Johann Jakob von Tschudi

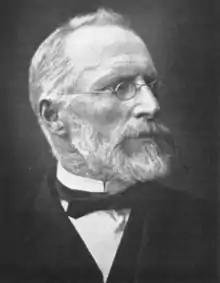
Johann Jakob von Tschudi

Johann Jakob von Tschudi (25 July 1818 – 8 October 1889) was a Swiss naturalist, explorer, and diplomat. He is known for his travels in South America, his scientific contributions to zoology and anthropology, and his diplomatic service for Switzerland.